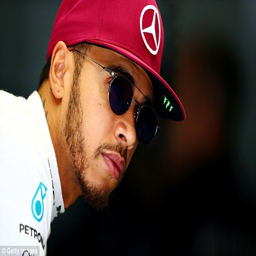
person dons a red baseball cap and black sunglasses in the garage